Ranikhet

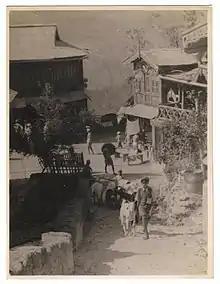
Entrance to Ranikhet Bazaar, c. 1946

Ranikhet, which means "Queen's Meadow" in Kumaoni, gets its name from a local legend, which states that it was here, that Raja Sudhardev, a Katyuri ruler, won the heart of his queen, Rani Padmini, who subsequently chose the area for her residence, giving it the name, Ranikhet, though no palace exists in the area.